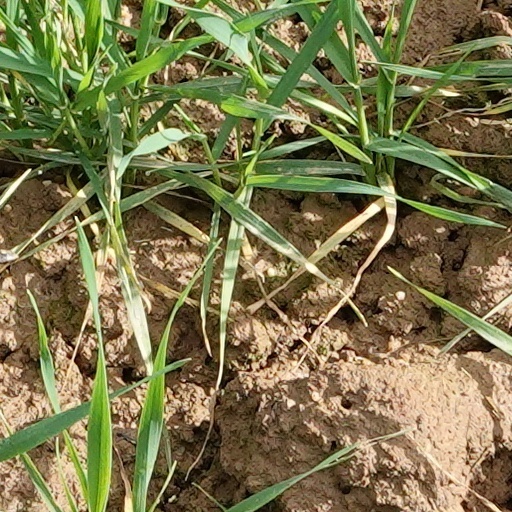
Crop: wheat